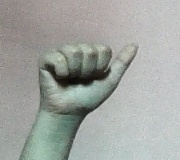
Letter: dhad